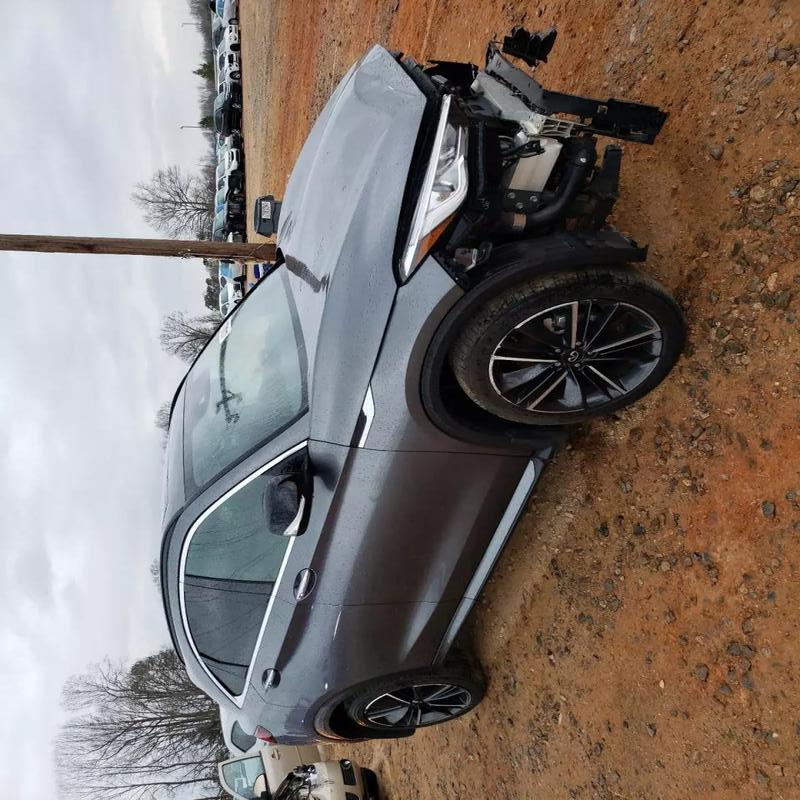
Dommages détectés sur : pare-choc avant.
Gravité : majeur